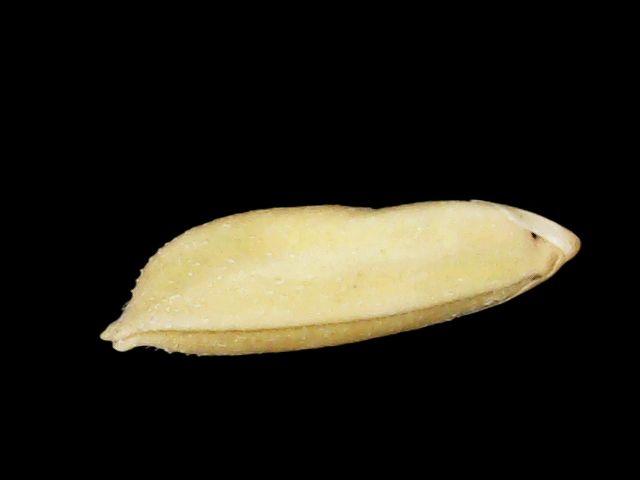
Rice variety: Binadhan24